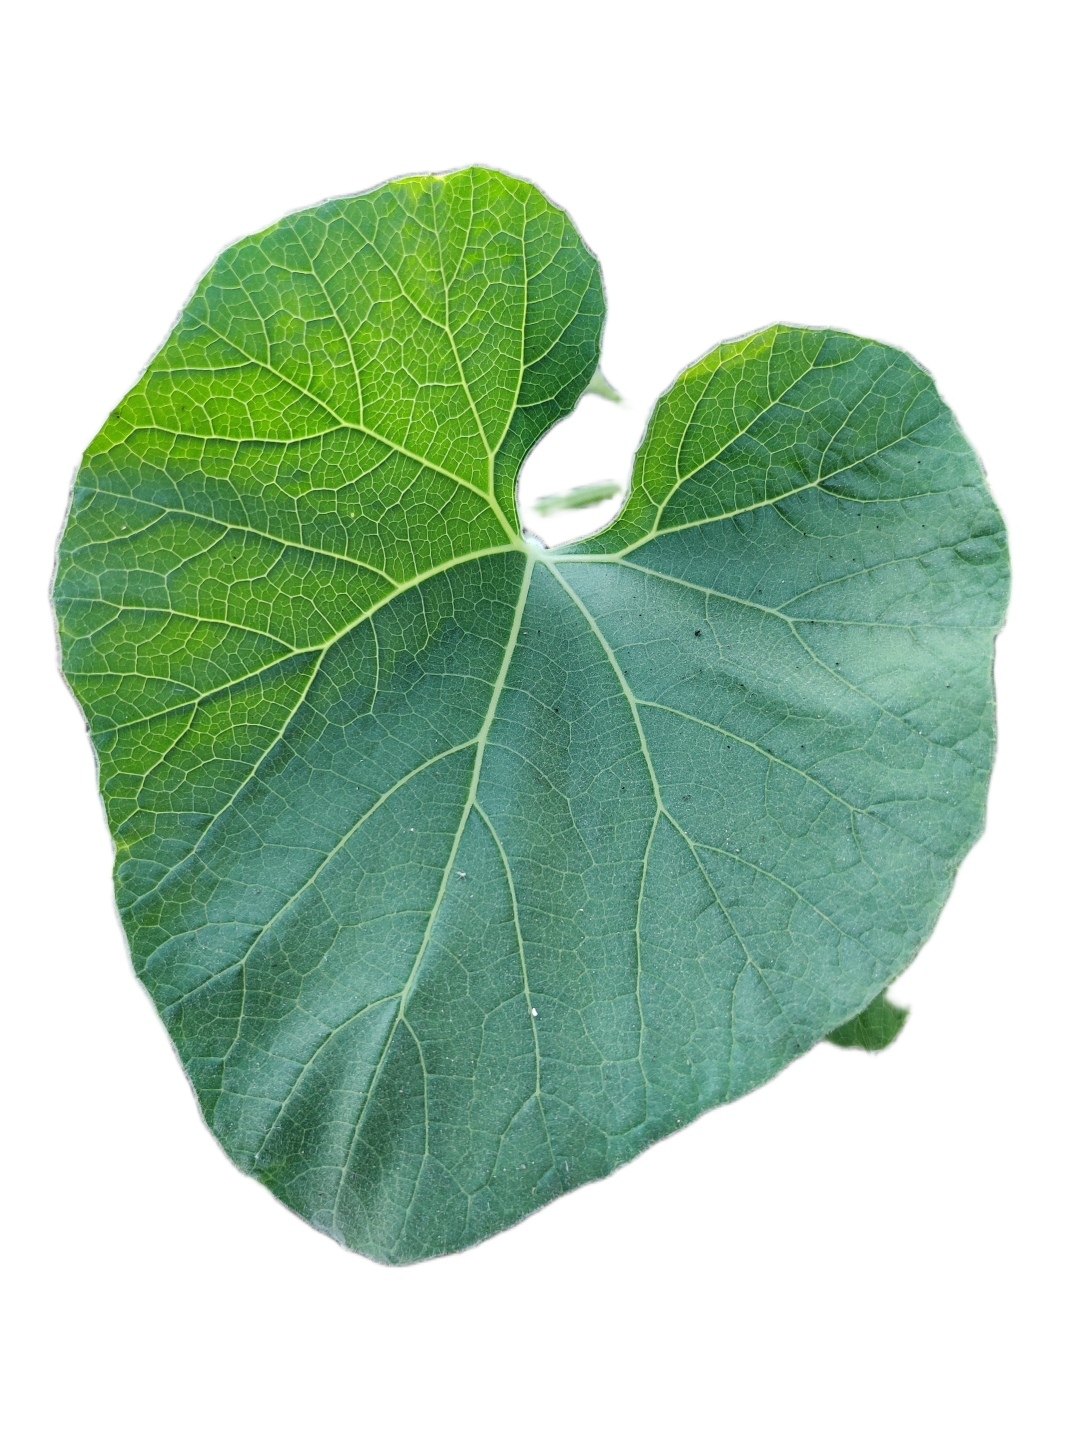
Crop: Bottle Gourd
Label: Healthy